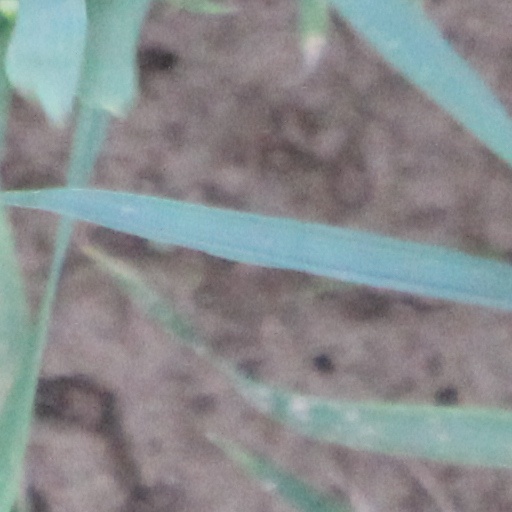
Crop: wheat